Byzantine literature of the Justinian era

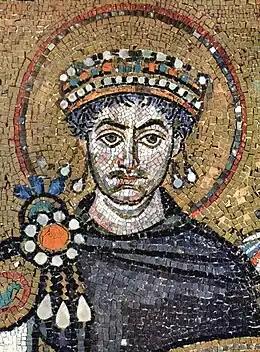
Emperor Justinian I

Byzantine literature of the Justinian era refers to the period of Byzantine literature from the accession of Emperor Justinian I in 527 to the rise of the Heraclian dynasty in 610.